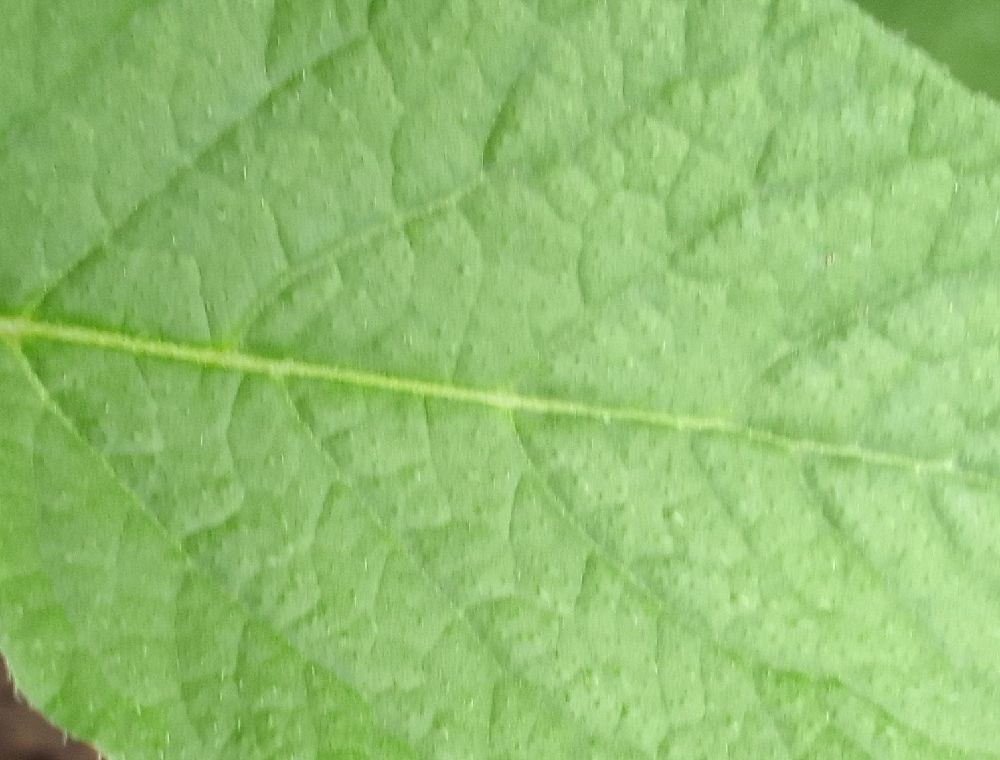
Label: Healthy